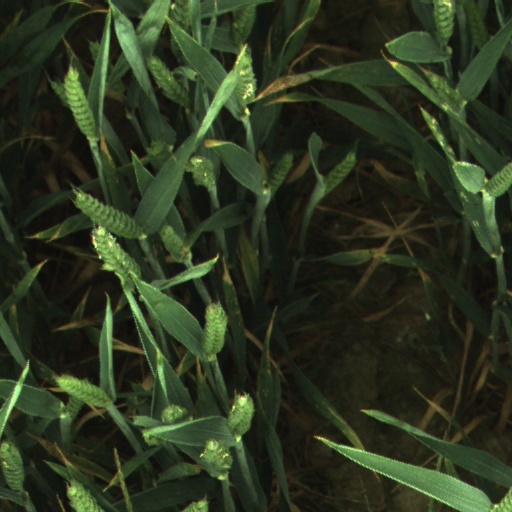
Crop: wheat